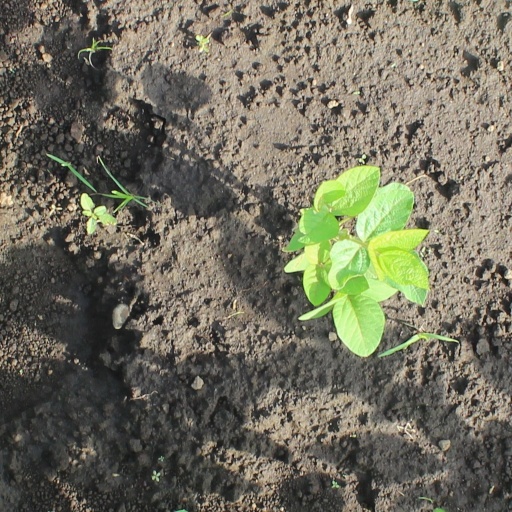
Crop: soybean